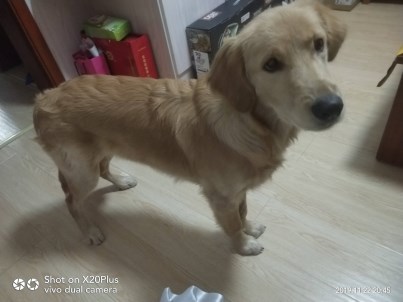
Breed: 5355-n000126-golden_retriever